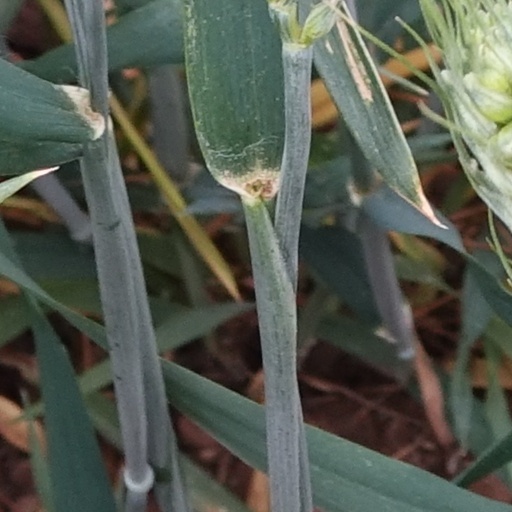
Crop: wheat